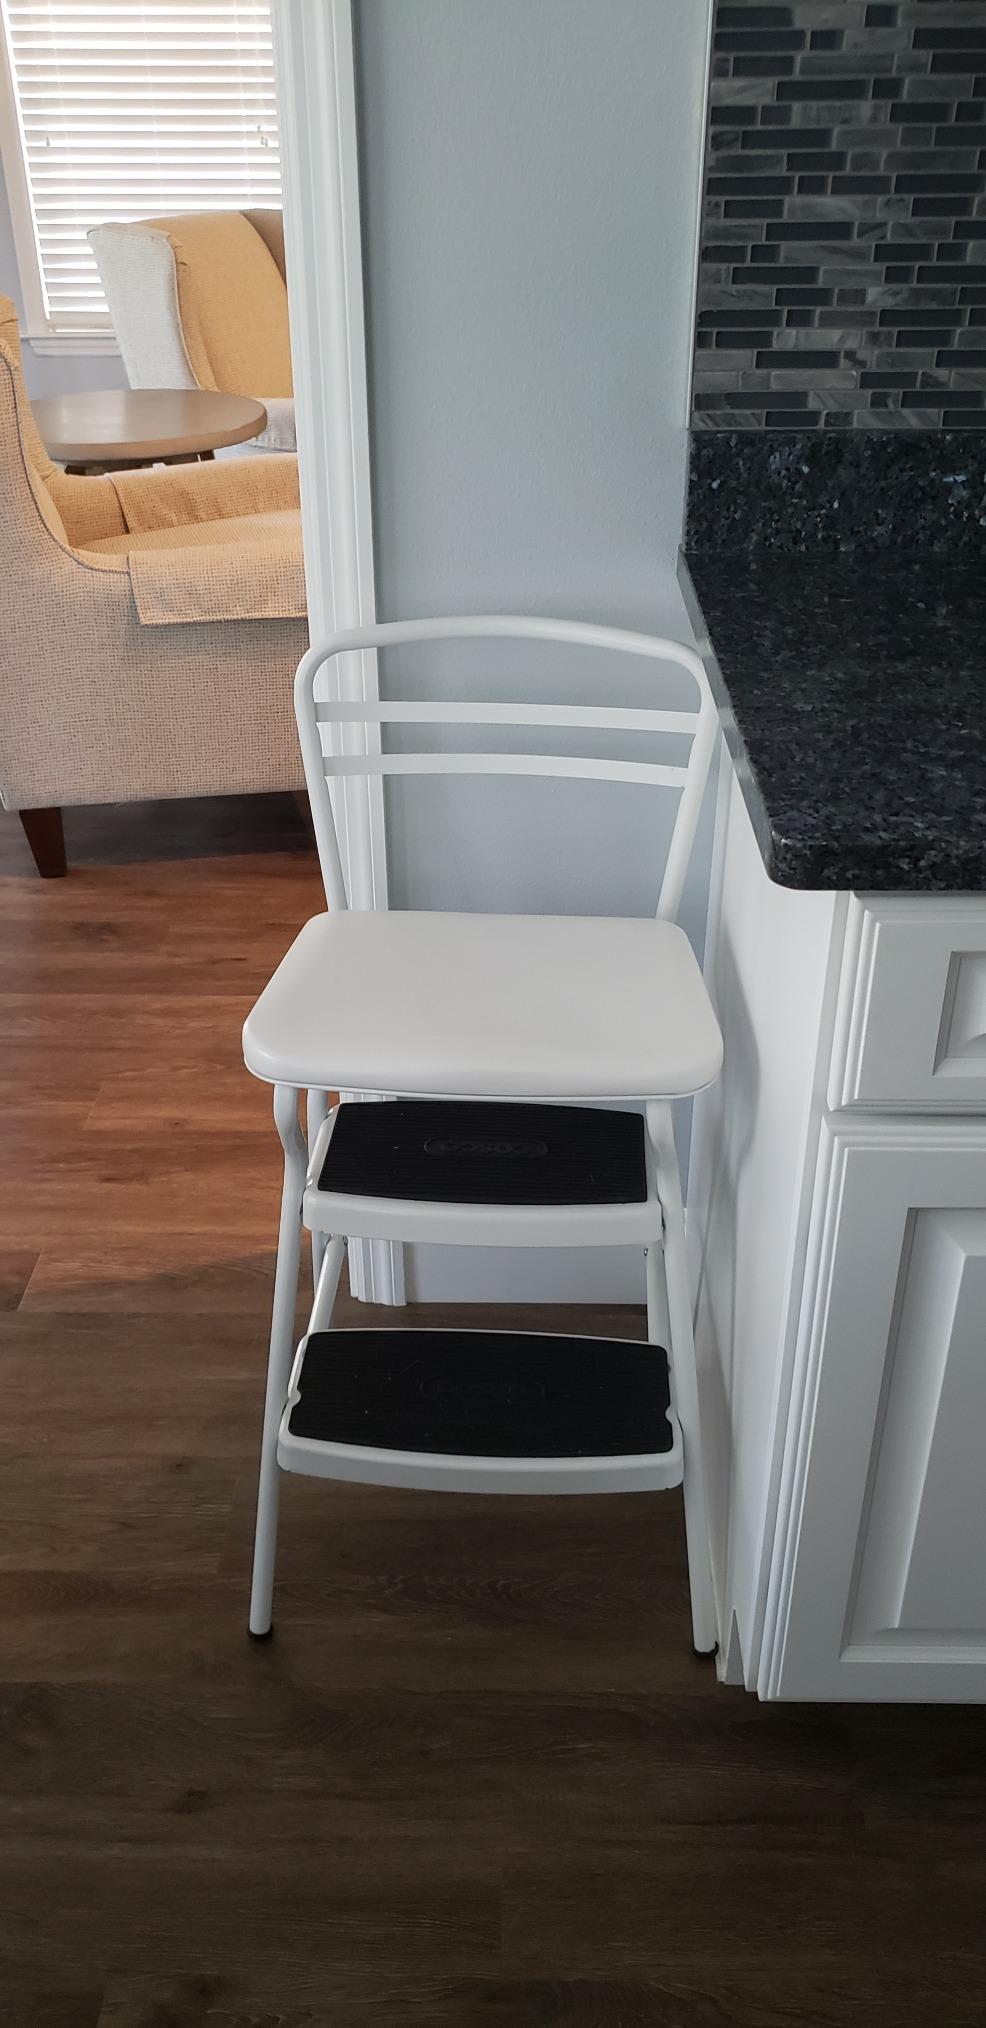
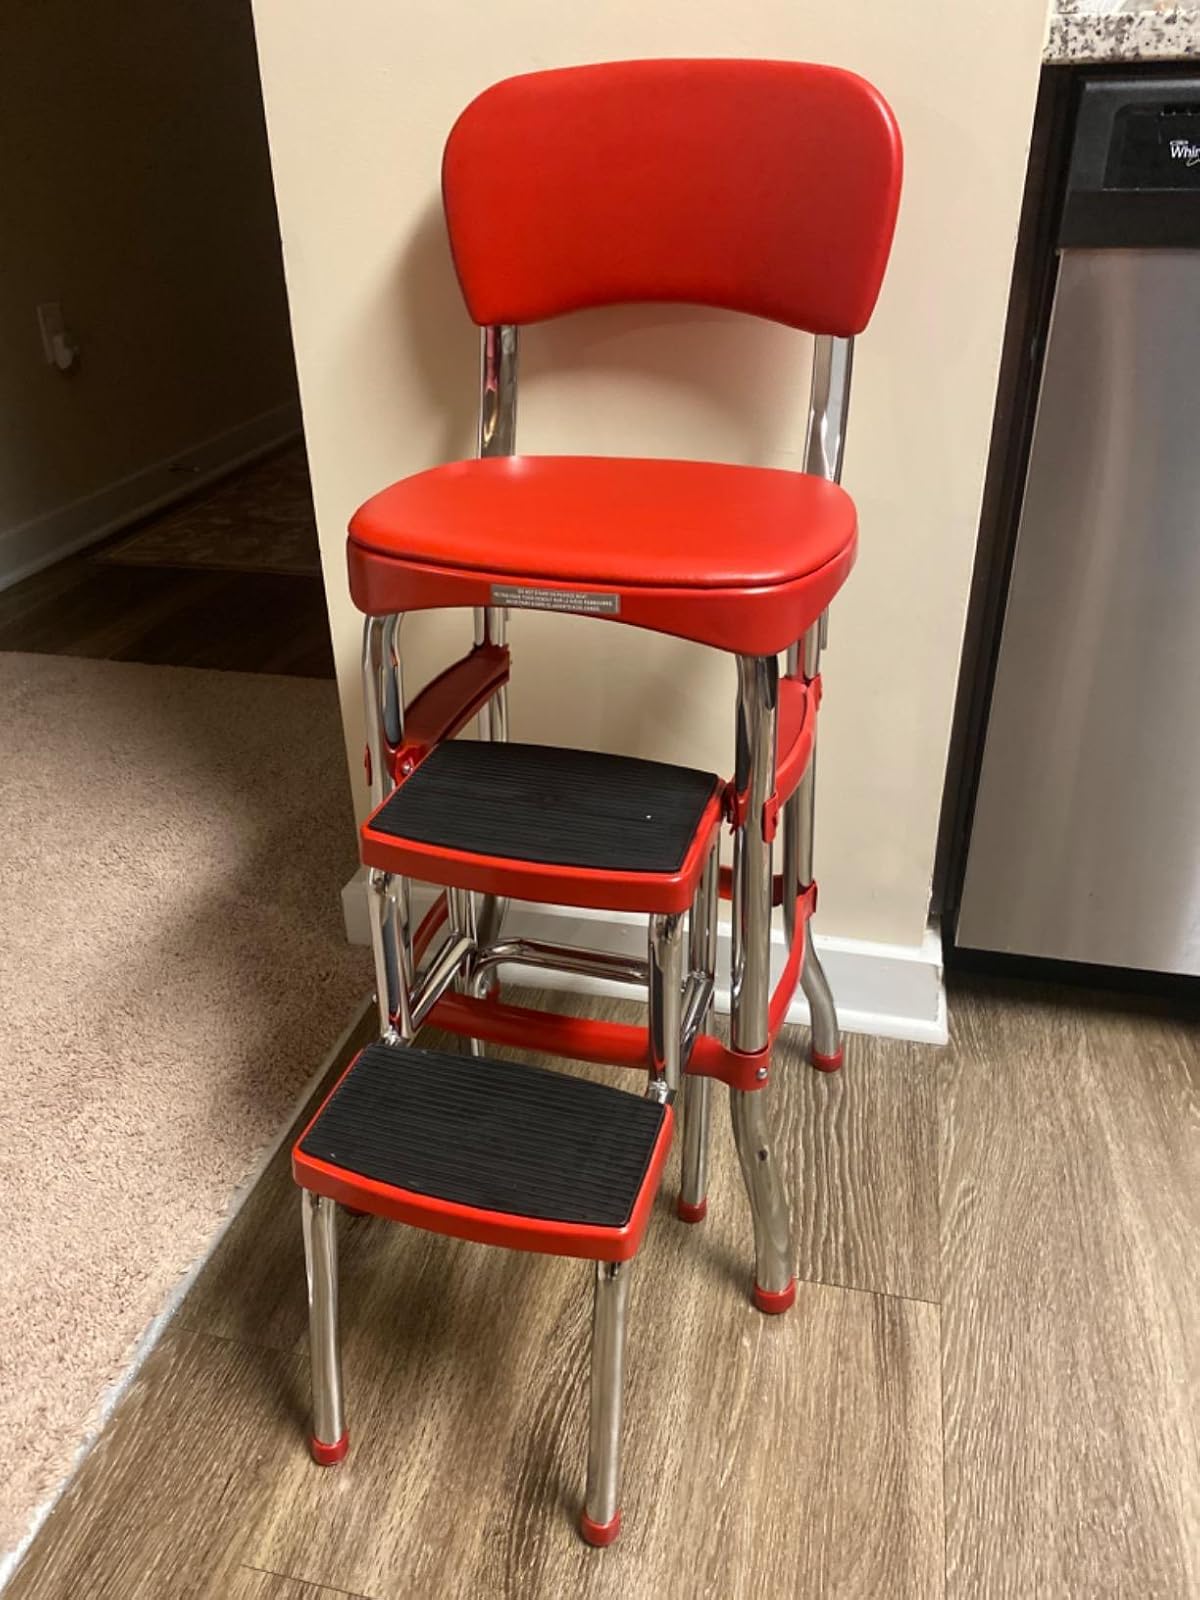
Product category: items_chair
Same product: no